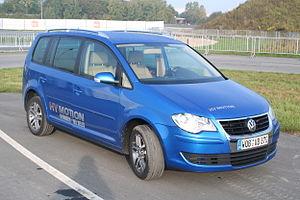
Le groupe Volkswagen a depuis les années 1970, développé une série de plateformes partagés par ces diverses marques.